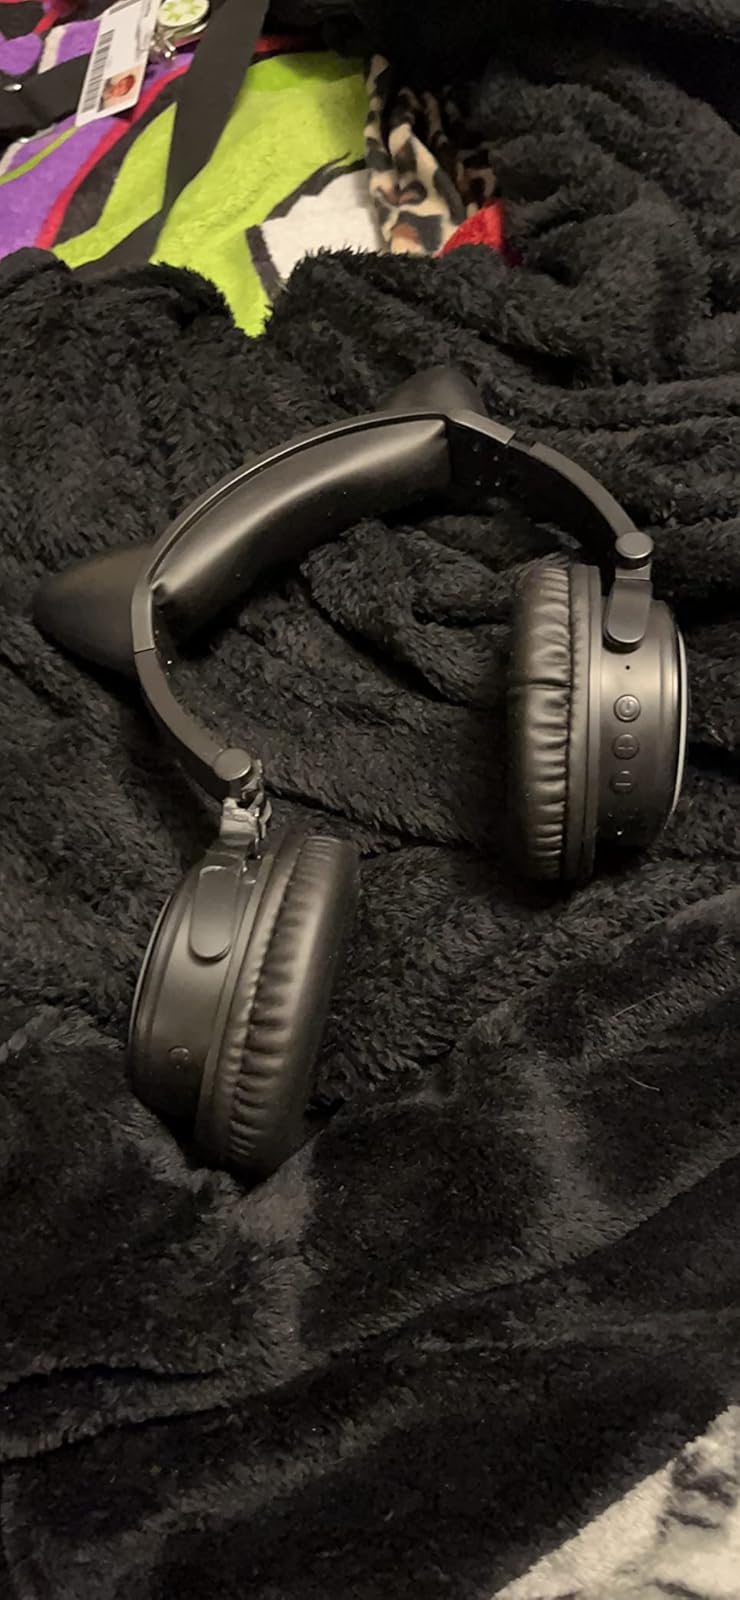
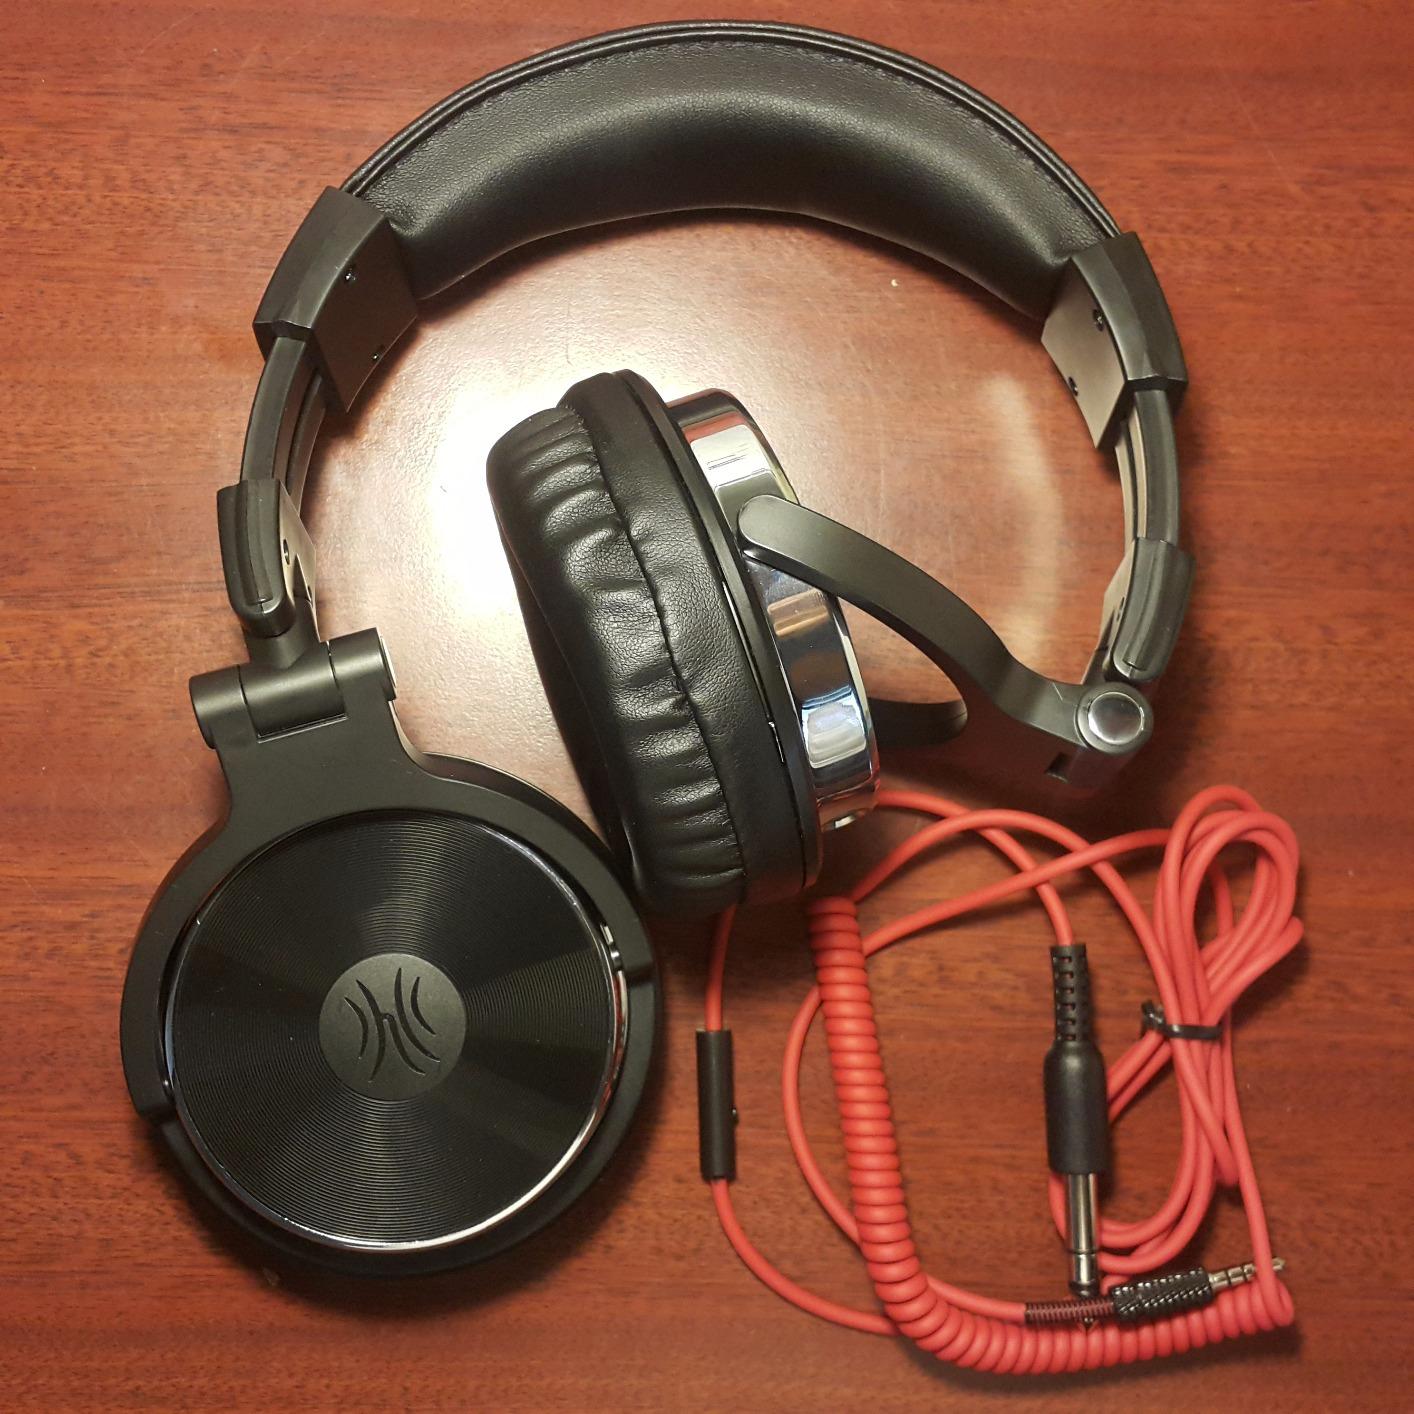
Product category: headphones
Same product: no